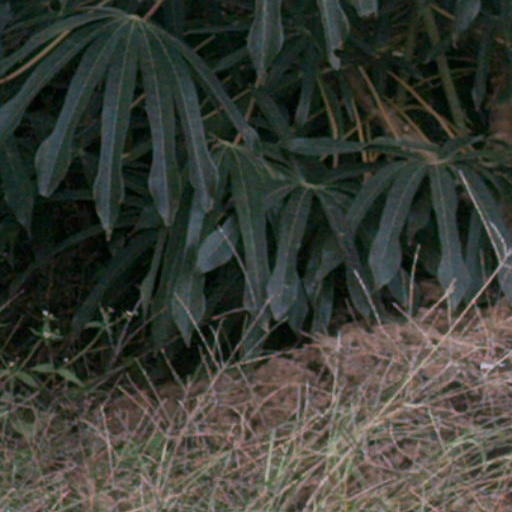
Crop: cassava